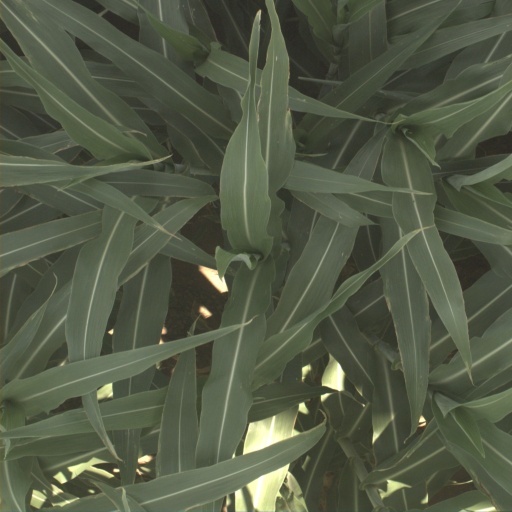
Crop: sorghum